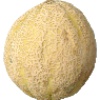
Label: cantaloupe